Keston Common

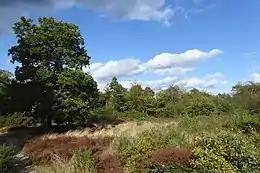
A clearing in the woodland

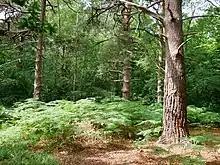
Woodland in Keston Common

Keston Common is a 55 hectare area of public open space in Keston in the London Borough of Bromley. Most of it is heathland and dry acid grassland on the Blackheath Pebble Beds. Almost all the common together with a small part of the neighbouring Hayes Common is a biological Site of Special Scientific Interest.